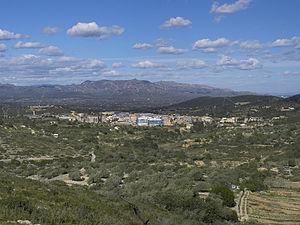
El Perelló est une commune de la province de Tarragone, en Catalogne, en Espagne, de la comarque de Baix Ebre